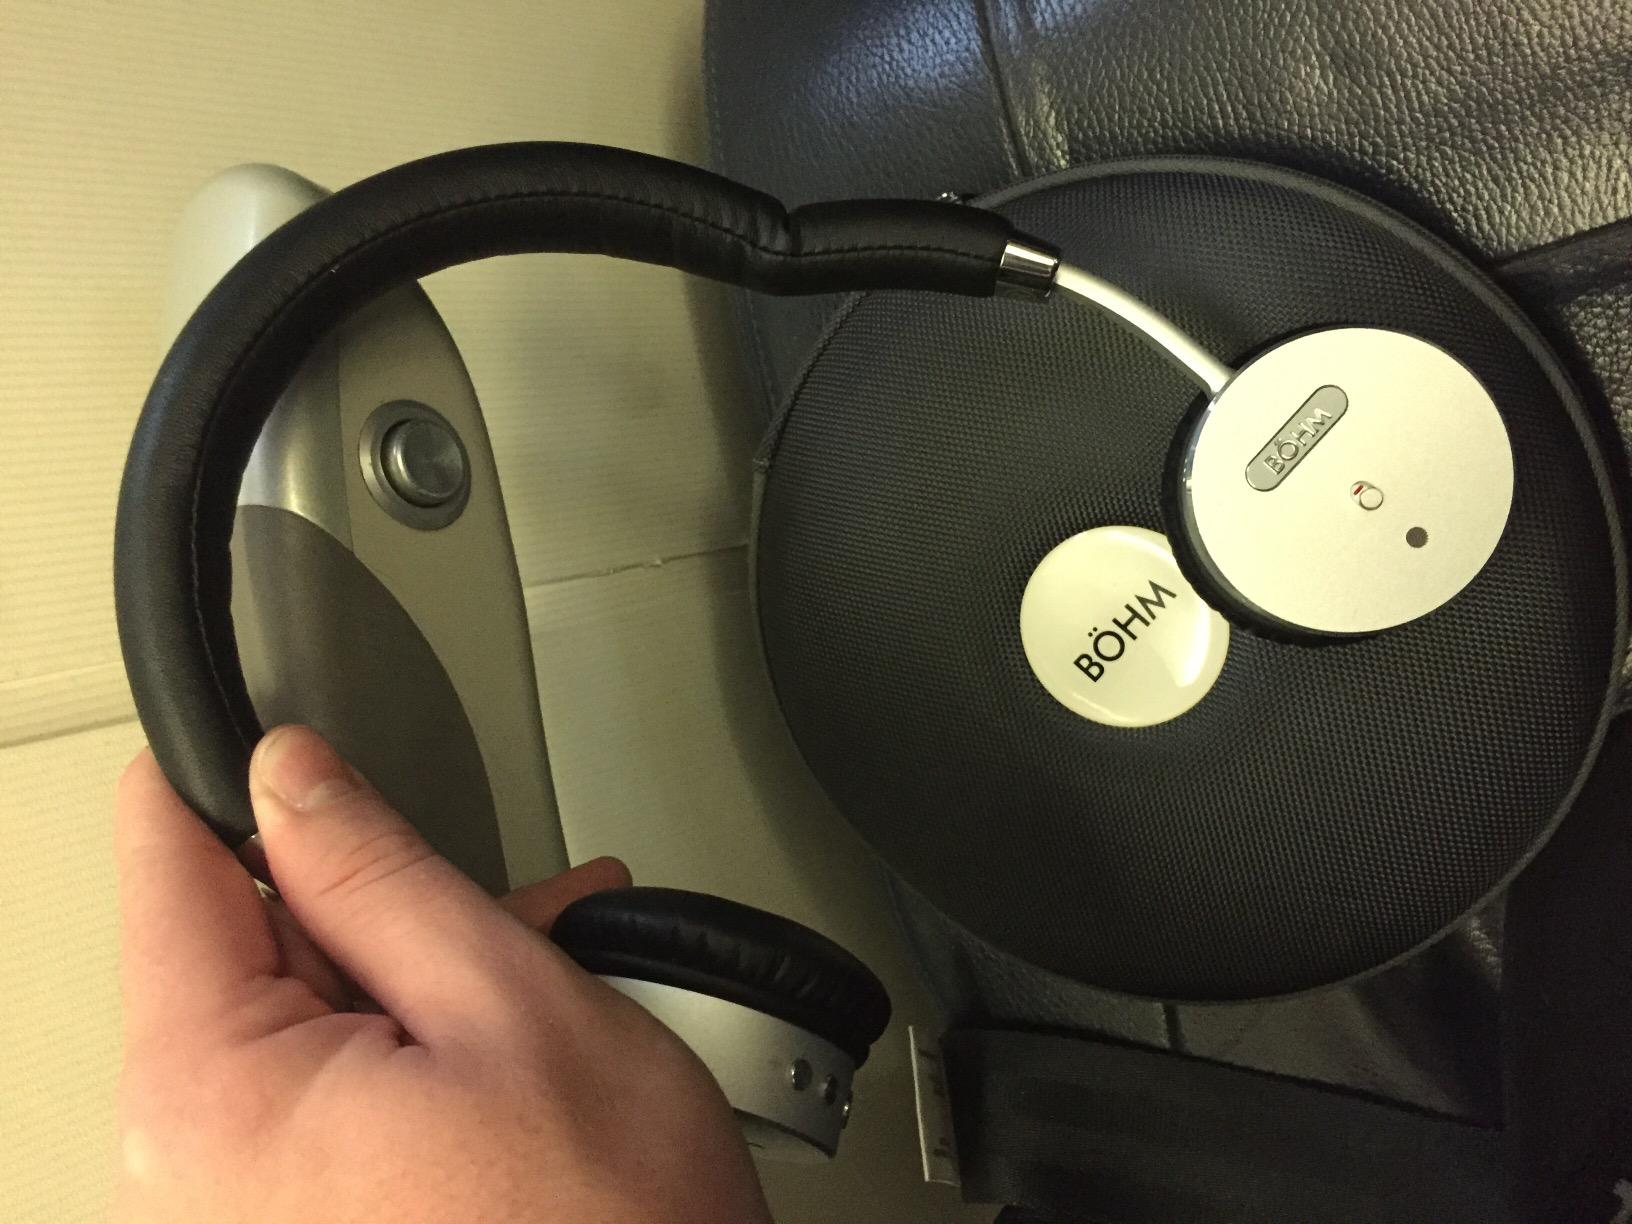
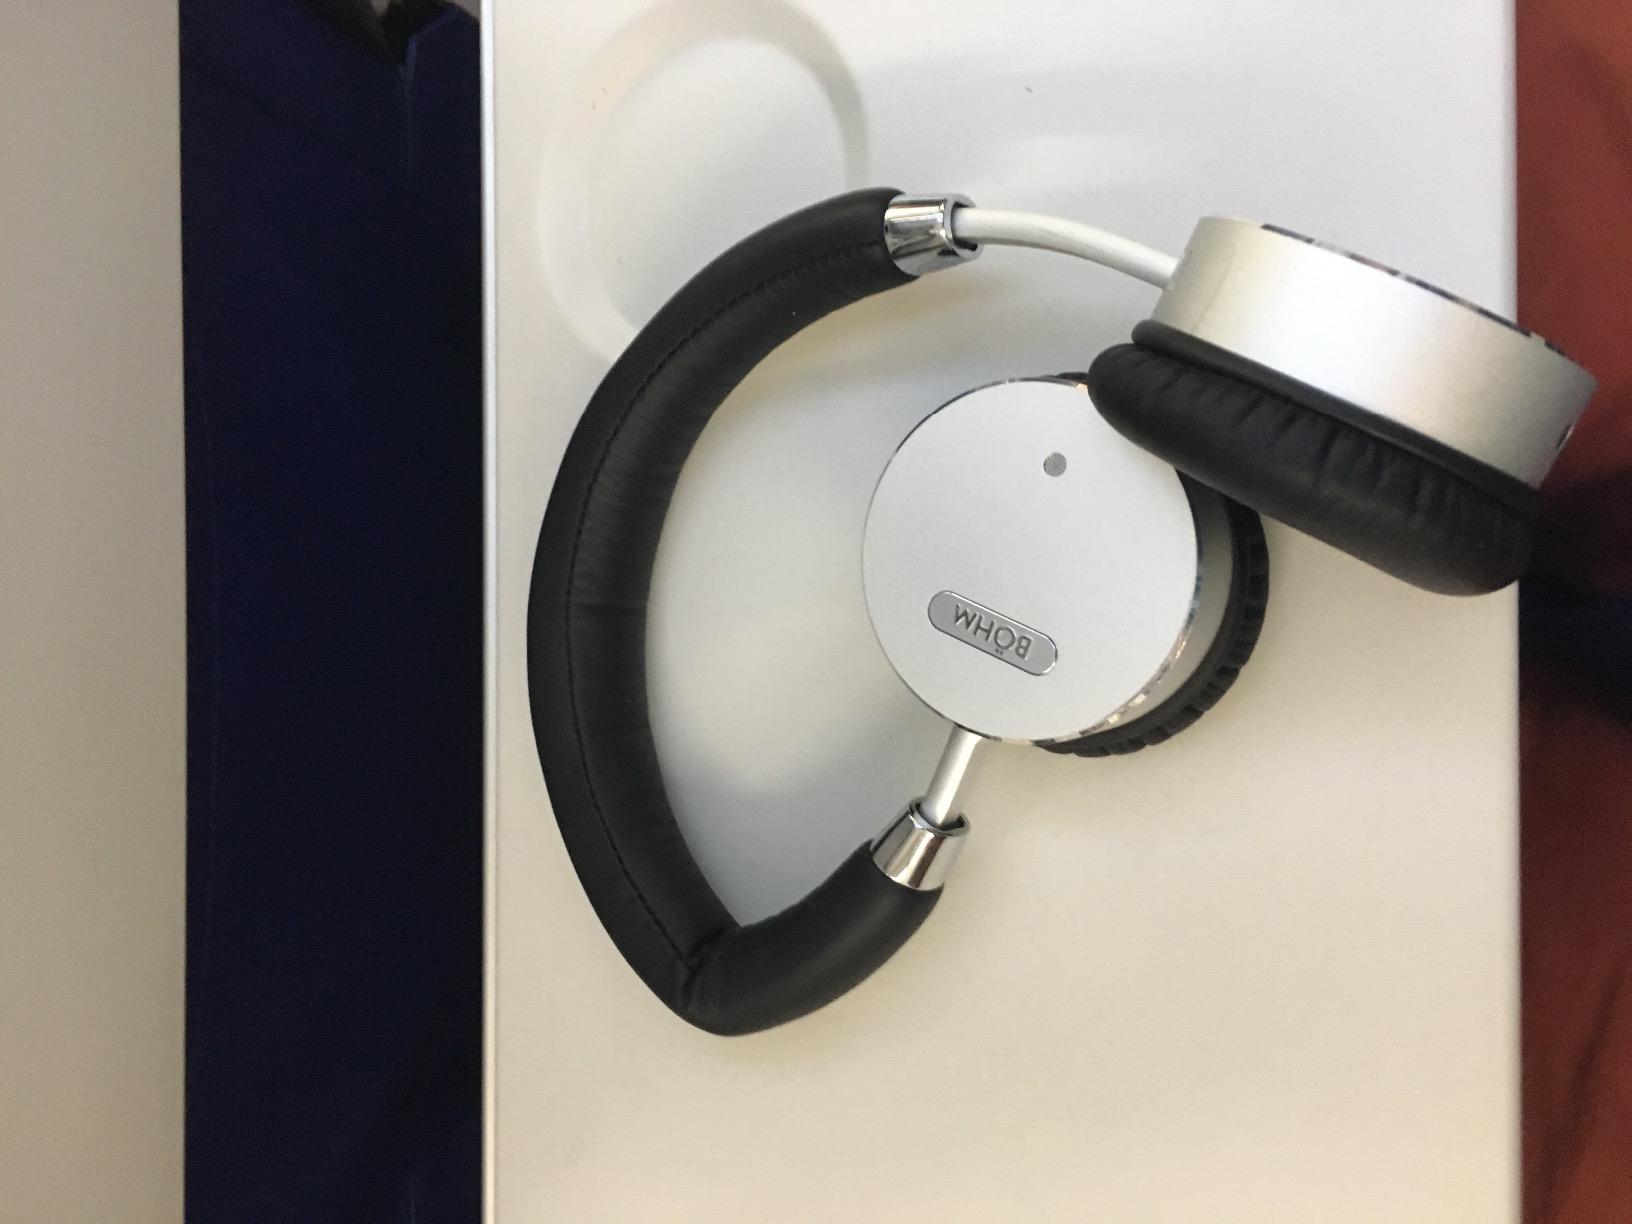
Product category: headphones
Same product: yes